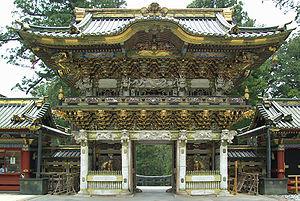
Le Nikkō Tōshō-gū est un sanctuaire shinto de type tōshōgū situé dans la préfecture de Tochigi au Japon. Il se situe près de la ville de Nikkō, dans le parc national de Nikkō. Il fait aussi partie des sanctuaires et temples de Nikkō. On y trouve les singes de la sagesse.
Les sanctuaires et temples de Nikkō sont inscrits au patrimoine mondial de l'humanité depuis 1999.